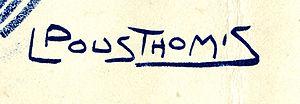
Léon Césaire Auguste Pousthomis est un dessinateur de lithographies et caricaturiste français, né à Paris le 21 décembre 1881 et mort au combat le 28 mars 1916.